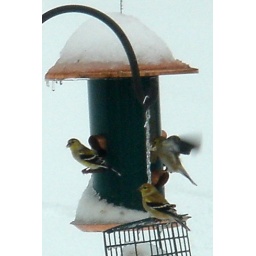
yellow bird in flapping